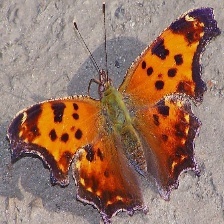
Species: EASTERN COMA
Butterfly family (ImageNet category): admiral